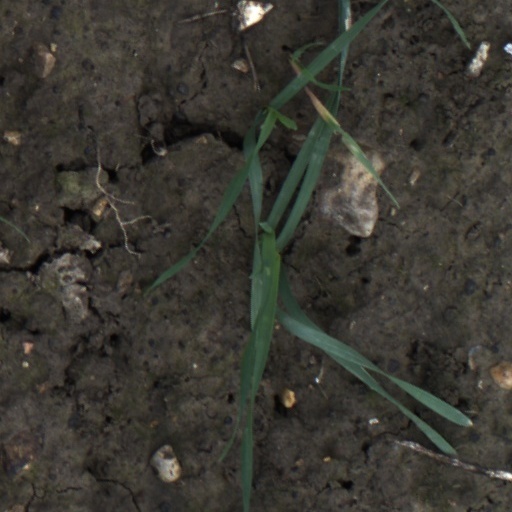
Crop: wheat